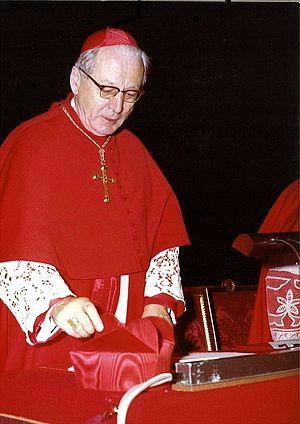
Le prix des quatre libertés de Roosevelt est une distinction décernée annuellement à des hommes et femmes dont les accomplissements ont démontré un engagement envers les principes que le Président Franklin Delano Roosevelt a proclamés dans son discours historique devant le Congrès le 6 janvier 1941, comme essentiels à la démocratie : la liberté d'expression, liberté de religion, être à l'abri du besoin, être à l'abri de la peur. La remise du prix est organisée un an sur deux à New York, à l'Institut Franklin et Eleanor Roosevelt et à Middelbourg aux Pays-Bas, au Roosevelt Stichting.
Bernardus Johannes Alfrink ou Bernard Jan Alfrink, né à Nijkerk le 5 juillet 1900 et mort à Nieuwegein le 17 décembre 1987 est un prélat néerlandais qui fut cardinal, archevêque d'Utrecht de 1955 à 1975.